Schwarzhausen

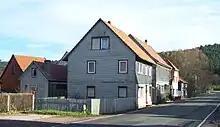

Schwarzhausen is a village in Thuringia, Germany. In 1946, it was incorporated into the municipality of Emsetal in the district of Gotha.